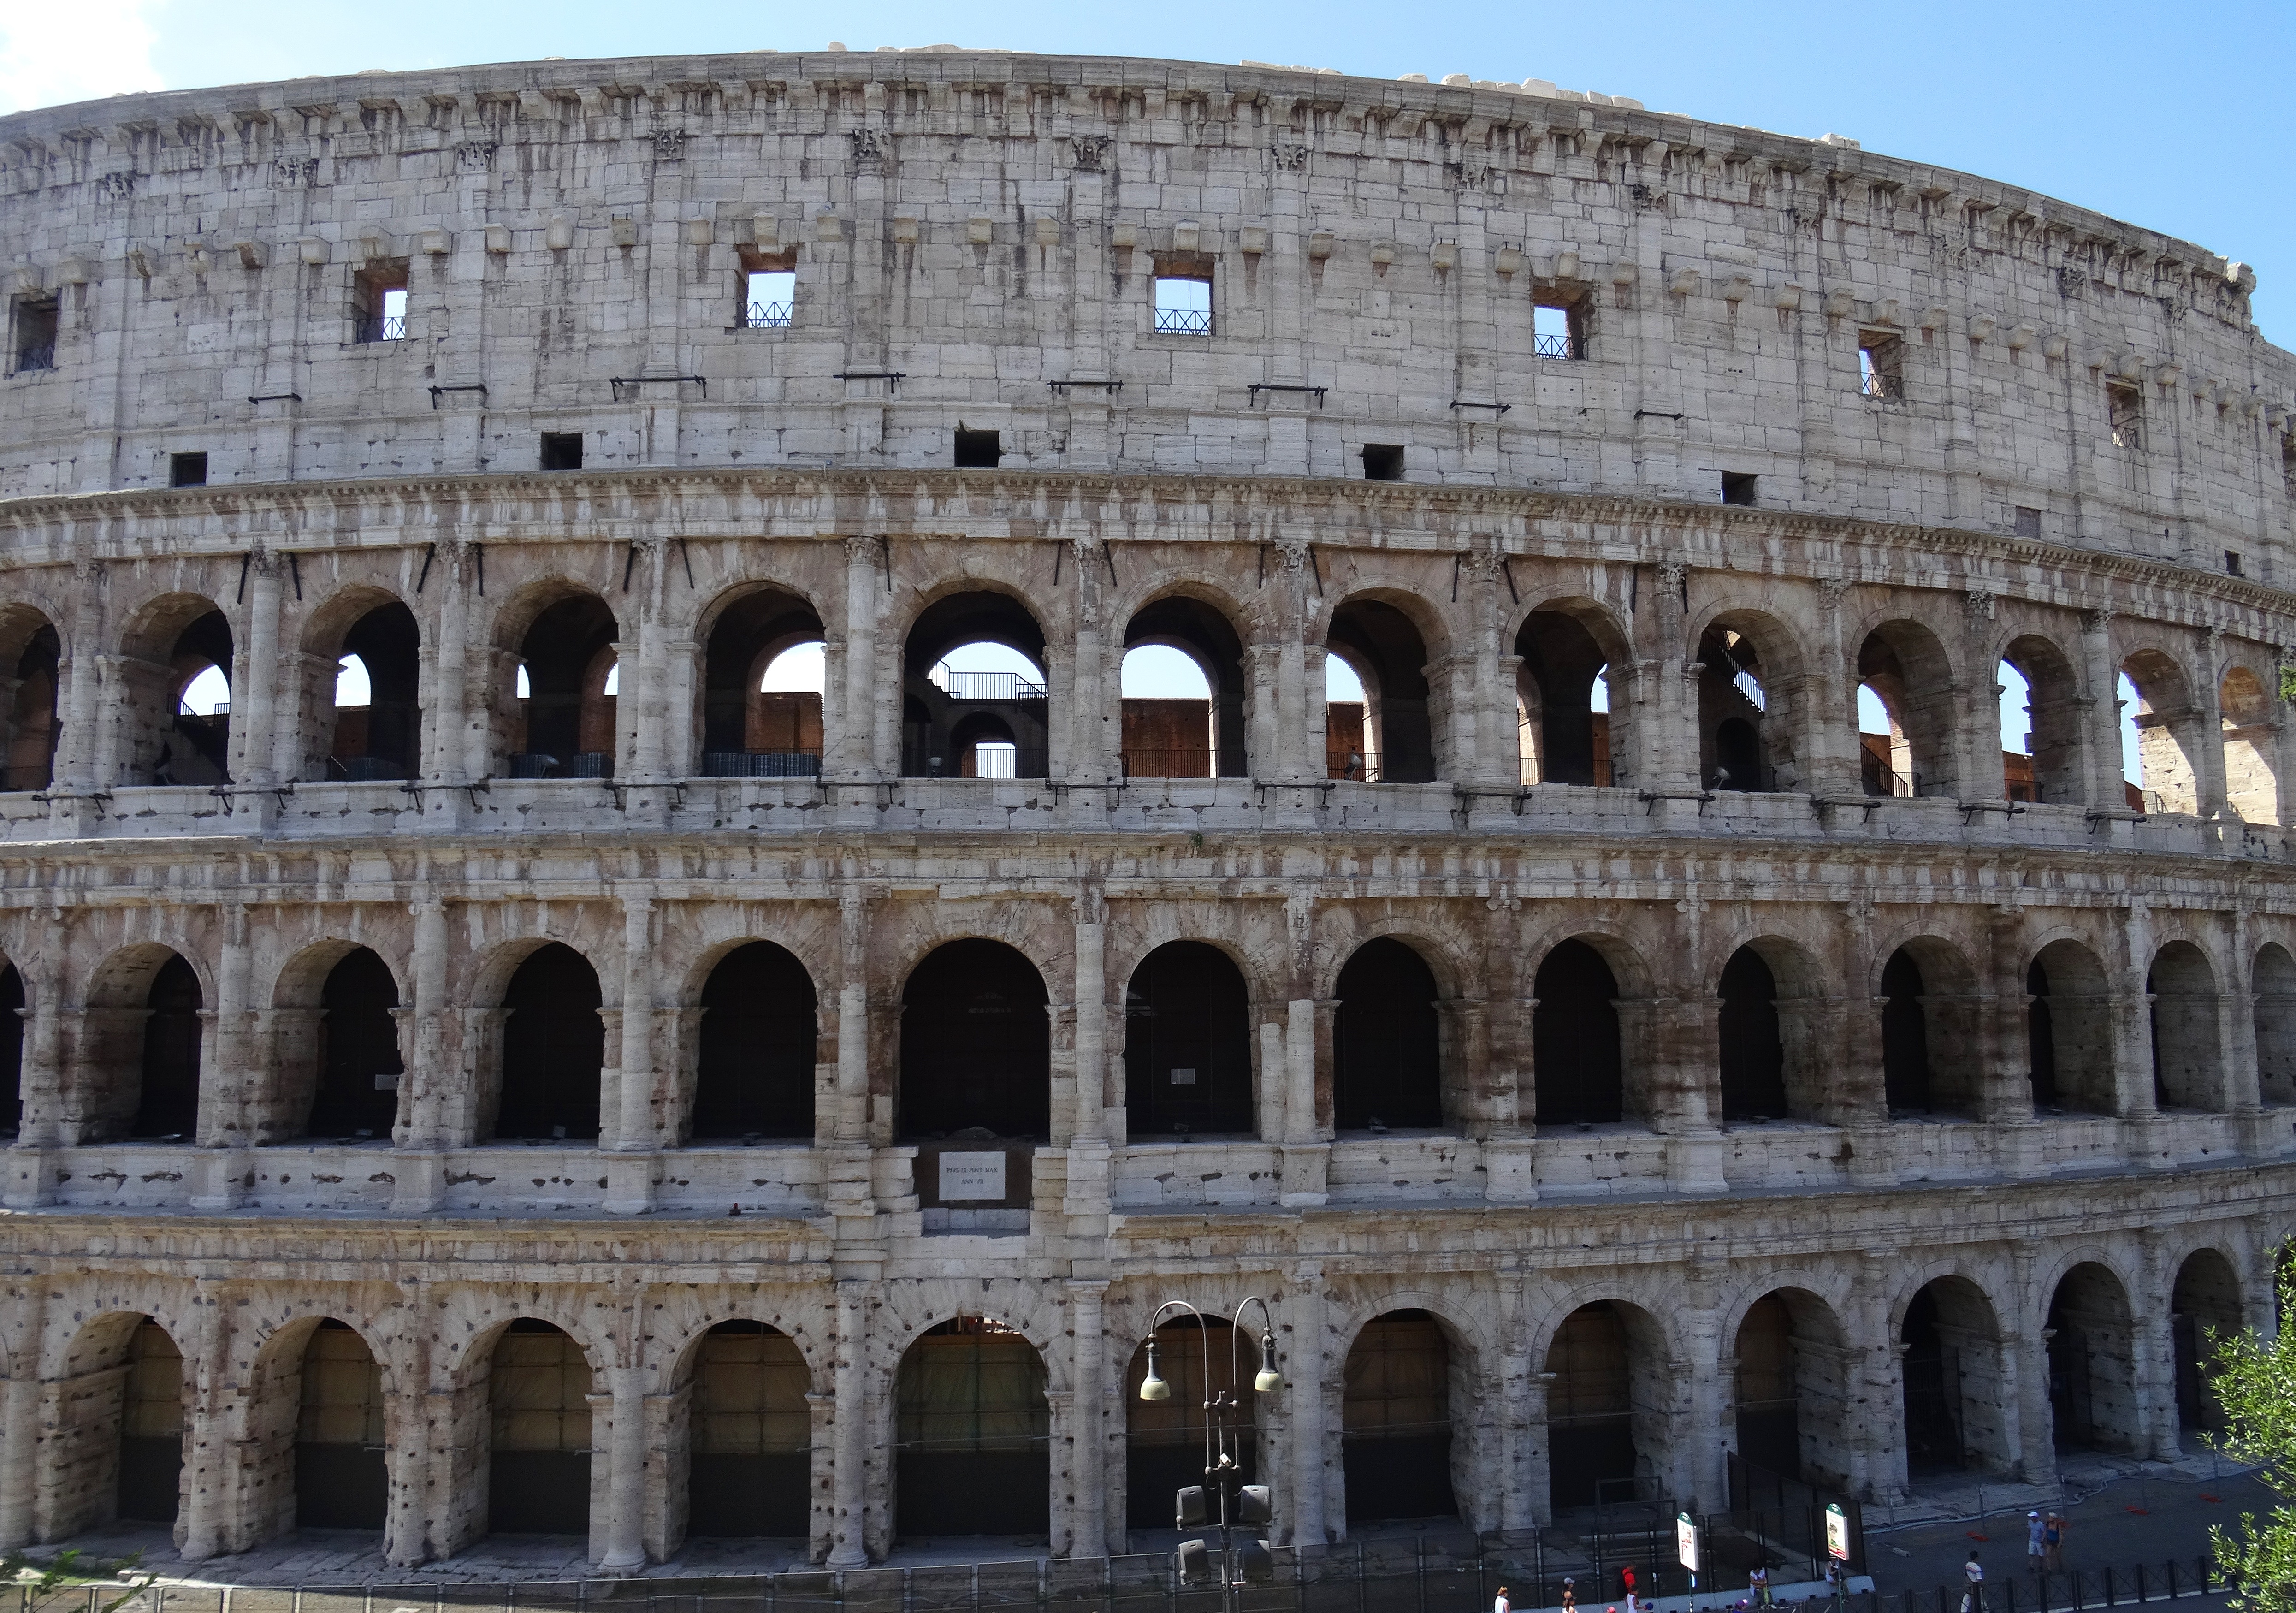
architecture, structure, antique, palace, monument, arch, column, landmark, italy, facade, stadium, colosseum, arena, rome, amphitheatre, arches, roma, bullring, arcades, ancient rome, coliseum, ancient architecture, roman temple, historic site, triumphal arch, ancient history, human settlement, sport venue, ancient roman architecture, ancient greek temple